Early translations of the New Testament

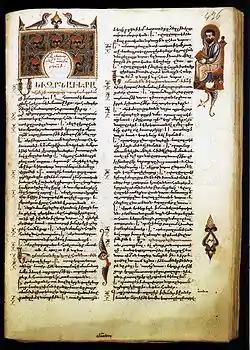
The Gospel of Mark in Armenian, Codex 2627, folio 436 recto (Matenadaran)

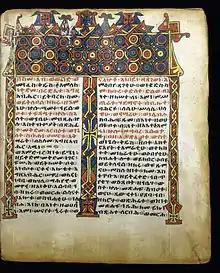
Gunda Gunde Gospels (Walters MS 850)

More than 10,000 manuscripts of the "Vulgate" have survived to modern times. Their exact number is not known. Some of the more famous and valued manuscripts of the "Vulgate" include: